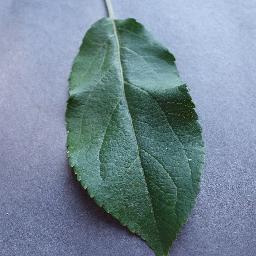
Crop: apple
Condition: healthy